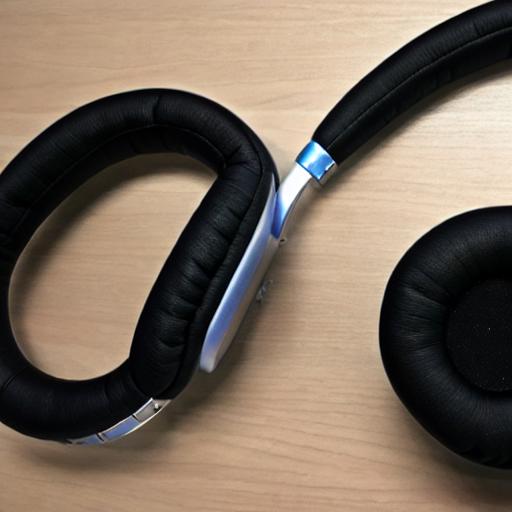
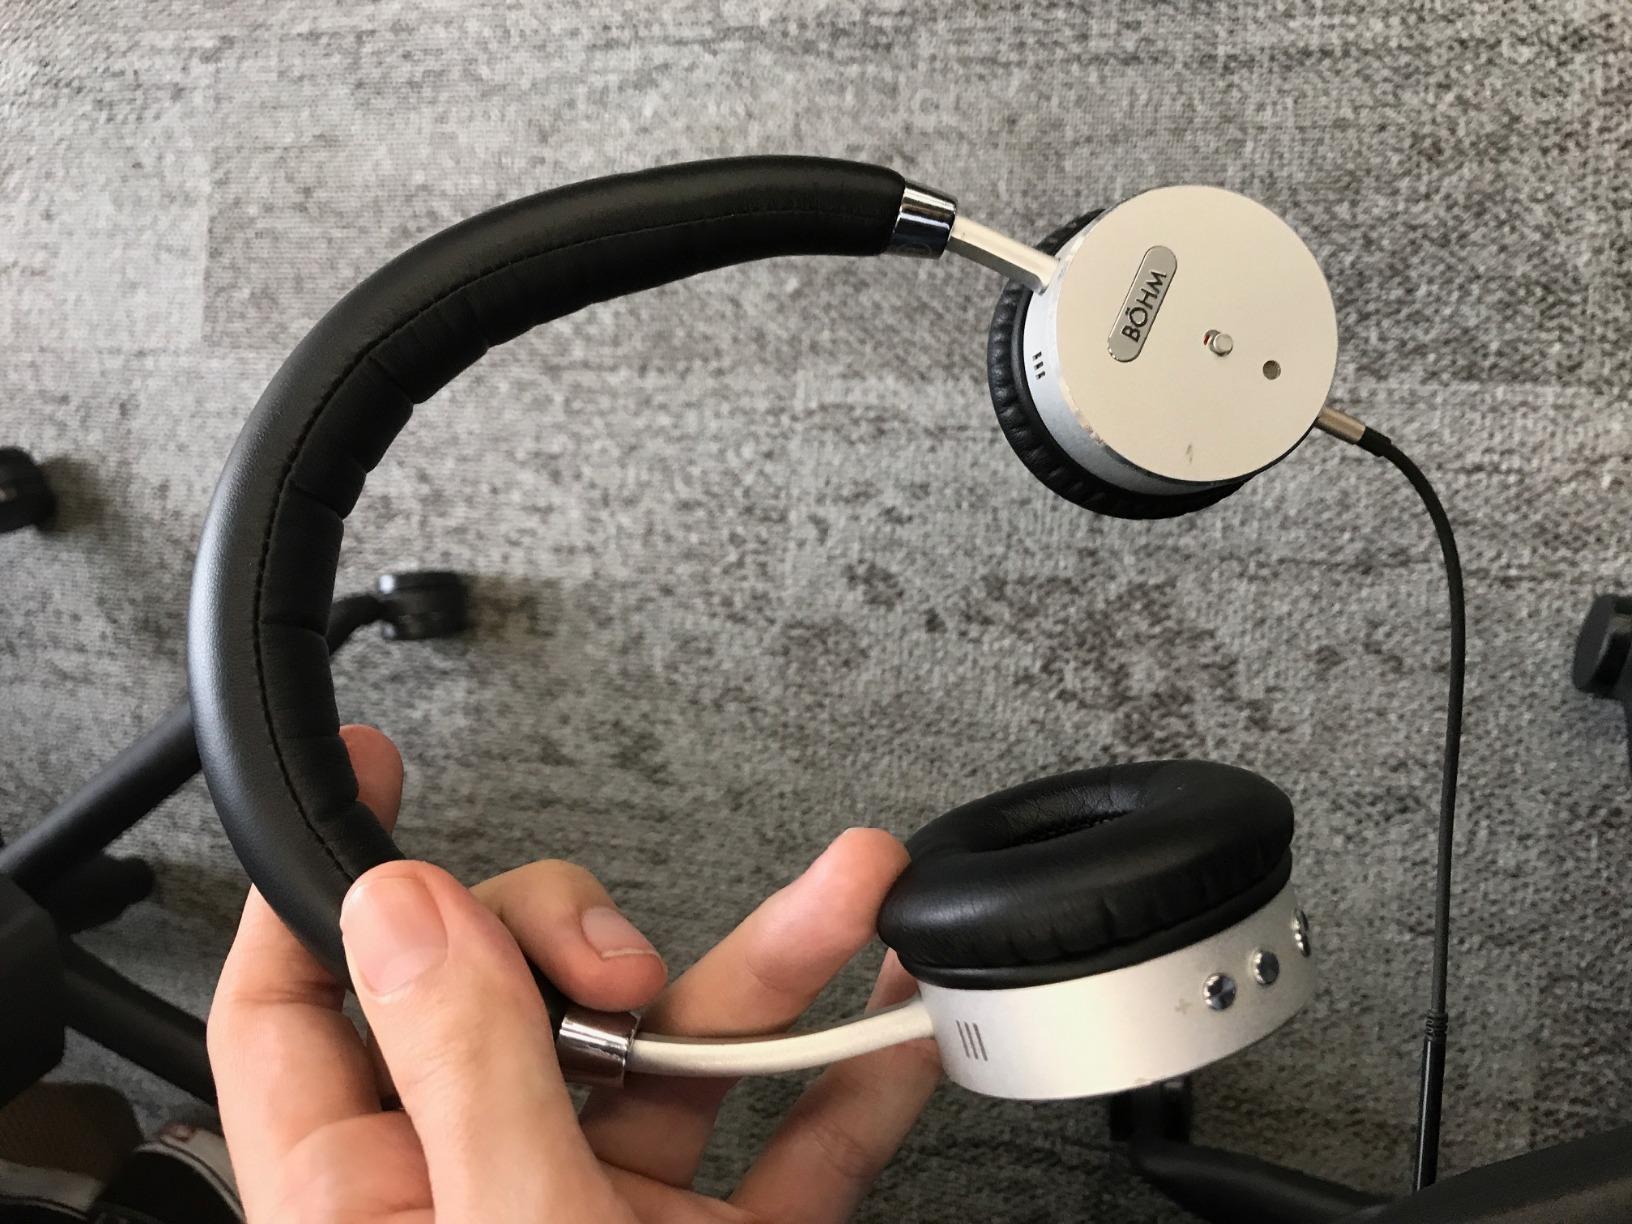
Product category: headphones
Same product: no